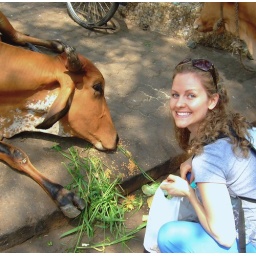
Feeding the street cows in our neighnorhood